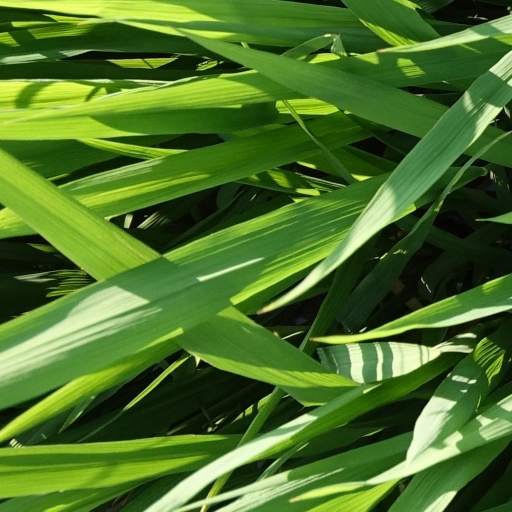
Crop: rice